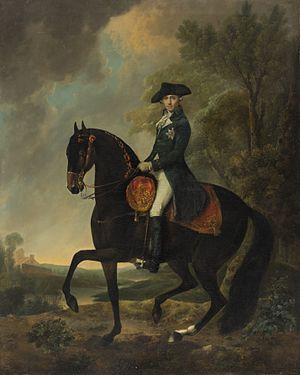
Henri, Duc de Cumberland et de Strathearn est le sixième enfant et le quatrième fils de Frédéric de Galles et Augusta de Saxe-Gotha-Altenbourg, il est également le frère cadet de Georges III. En 1771, son mariage à une roturière contre l'avis du roi, poussa à l'adoption de la loi sur le mariage royal de 1772.